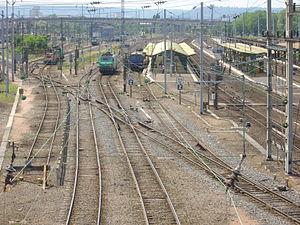
Gare de Thionville (Moselle, France)
La gare de Thionville est une gare ferroviaire française située sur le territoire de la commune de Thionville, dans le département de la Moselle, en région Grand Est.